Children of Bodom

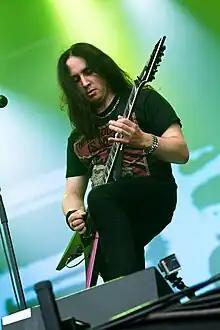
Rhythm guitarist Daniel Freyberg 2016

On 7 April 2015, the band announced that they have begun working on the follow-up of "Halo of Blood". On 29 May 2015, the band announced on their Facebook page that Roope Latvala is no longer part of Children of Bodom with the new album to be recorded as a four-piece for the first time. However, the band later updated that Latvala's part in the band will be filled in by Antti Wirman, keyboardist Janne Wirman's younger brother for live commitments until the end of the year; he debuted with the band in a private live show in Helsinki. In a later interview with Wirman, he stated that his brother would not join the band permanently. On 8 June 2015, the album title was announced as "I Worship Chaos" and was released through Nuclear Blast on 2 October 2015. On 19 January 2016, the band announced the addition of Daniel Freyberg on guitar. He would make his live debut with them in Tampa, Florida on 9 February.